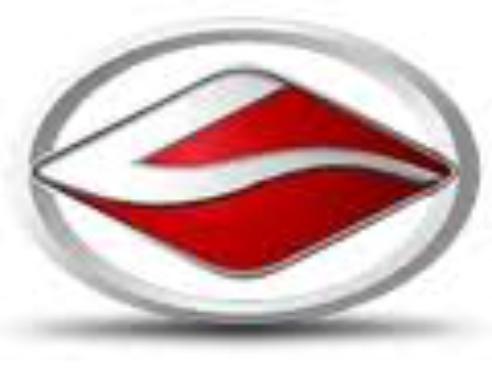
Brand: Landwind-1
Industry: Transportation